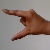
The image shows a hand gesture representing the letter 'Z' in Indian Sign Language.